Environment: real
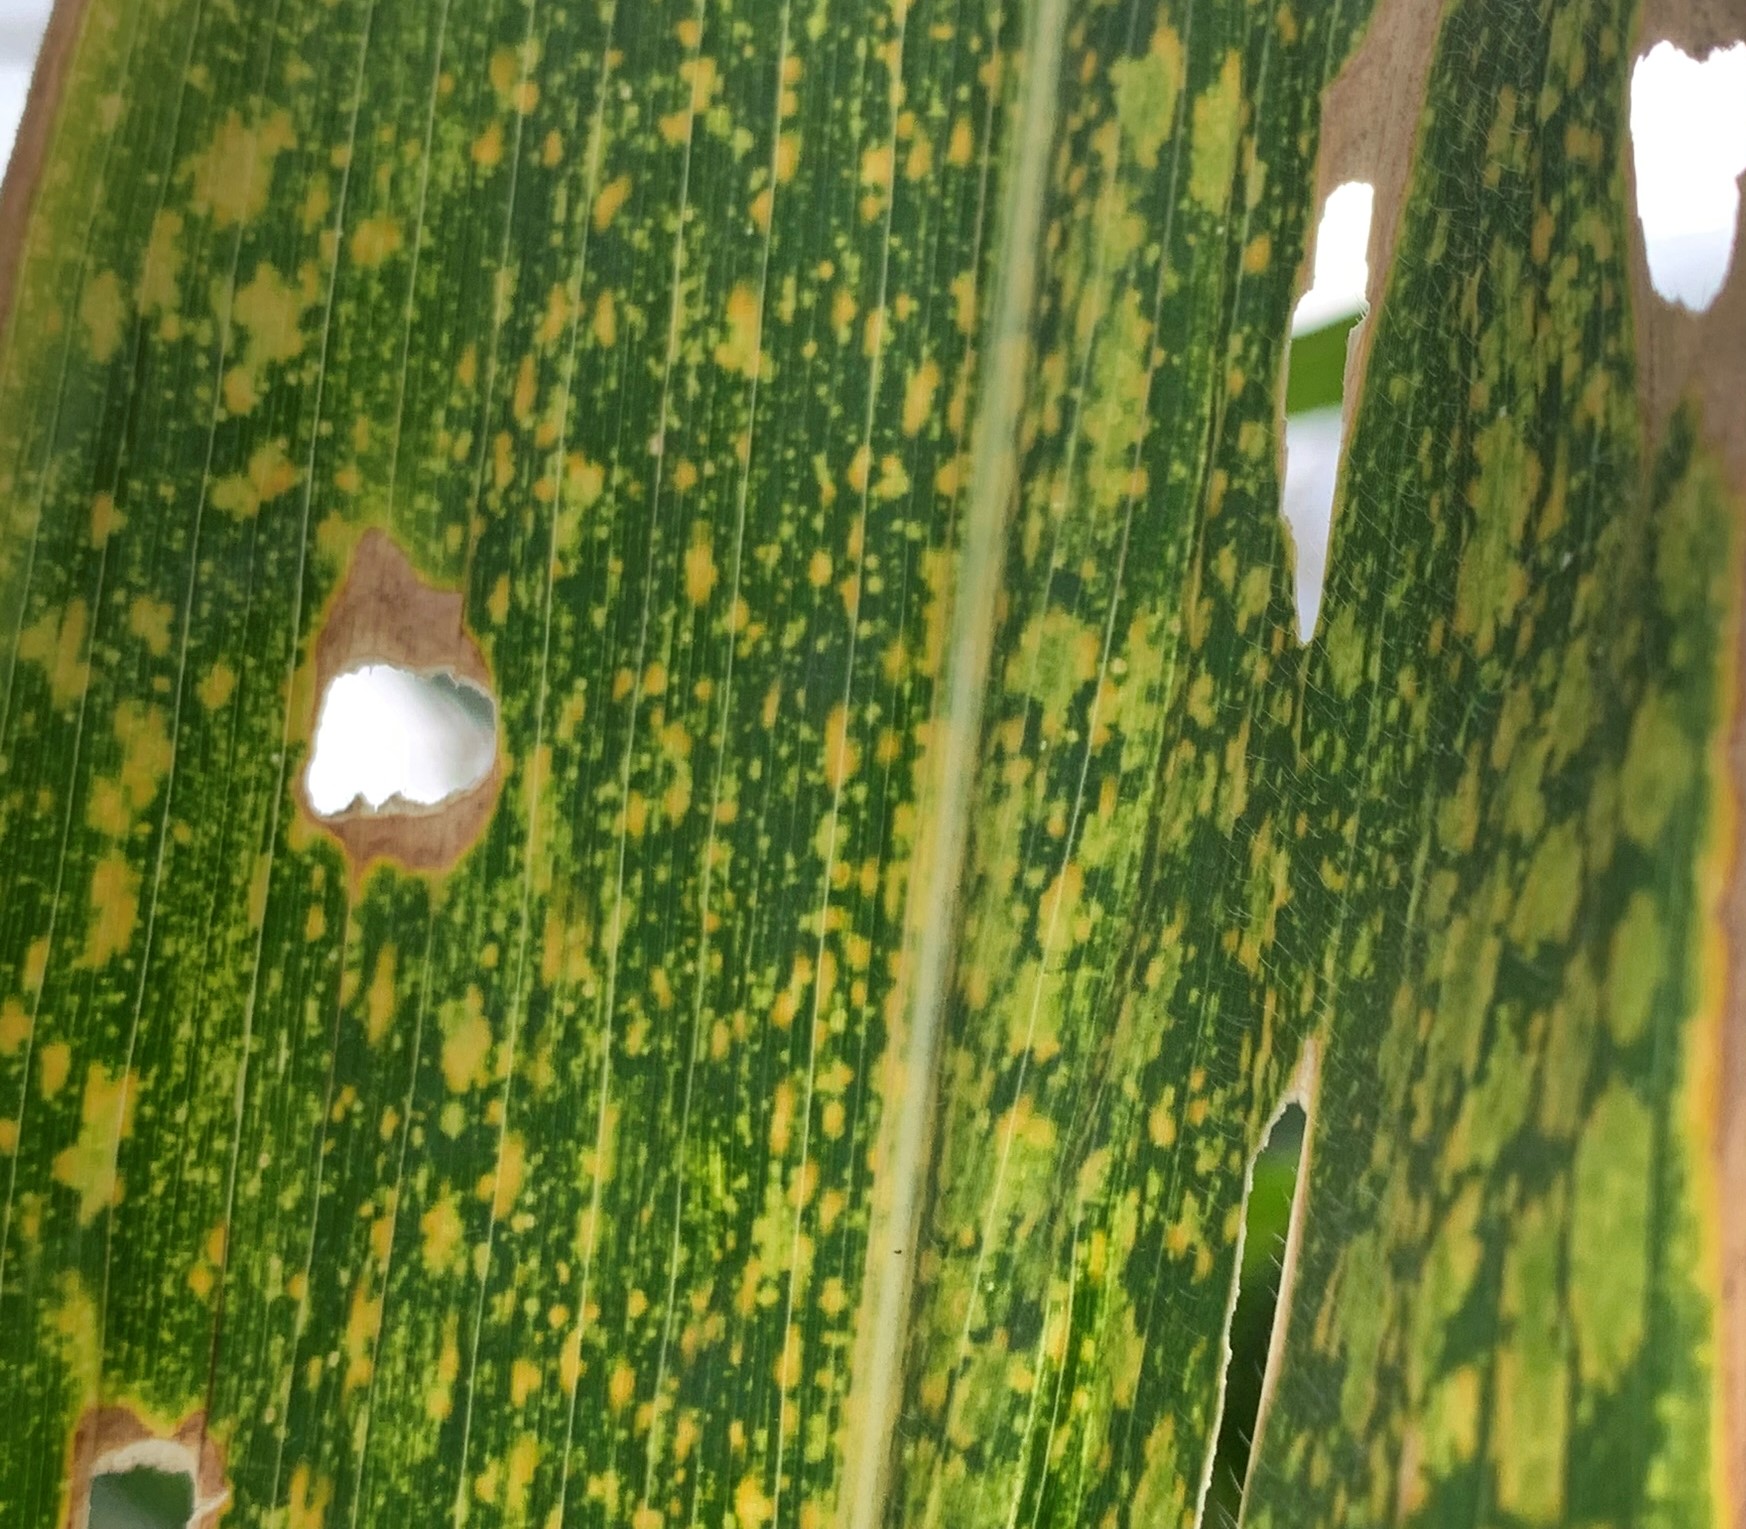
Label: lethal_necrosis